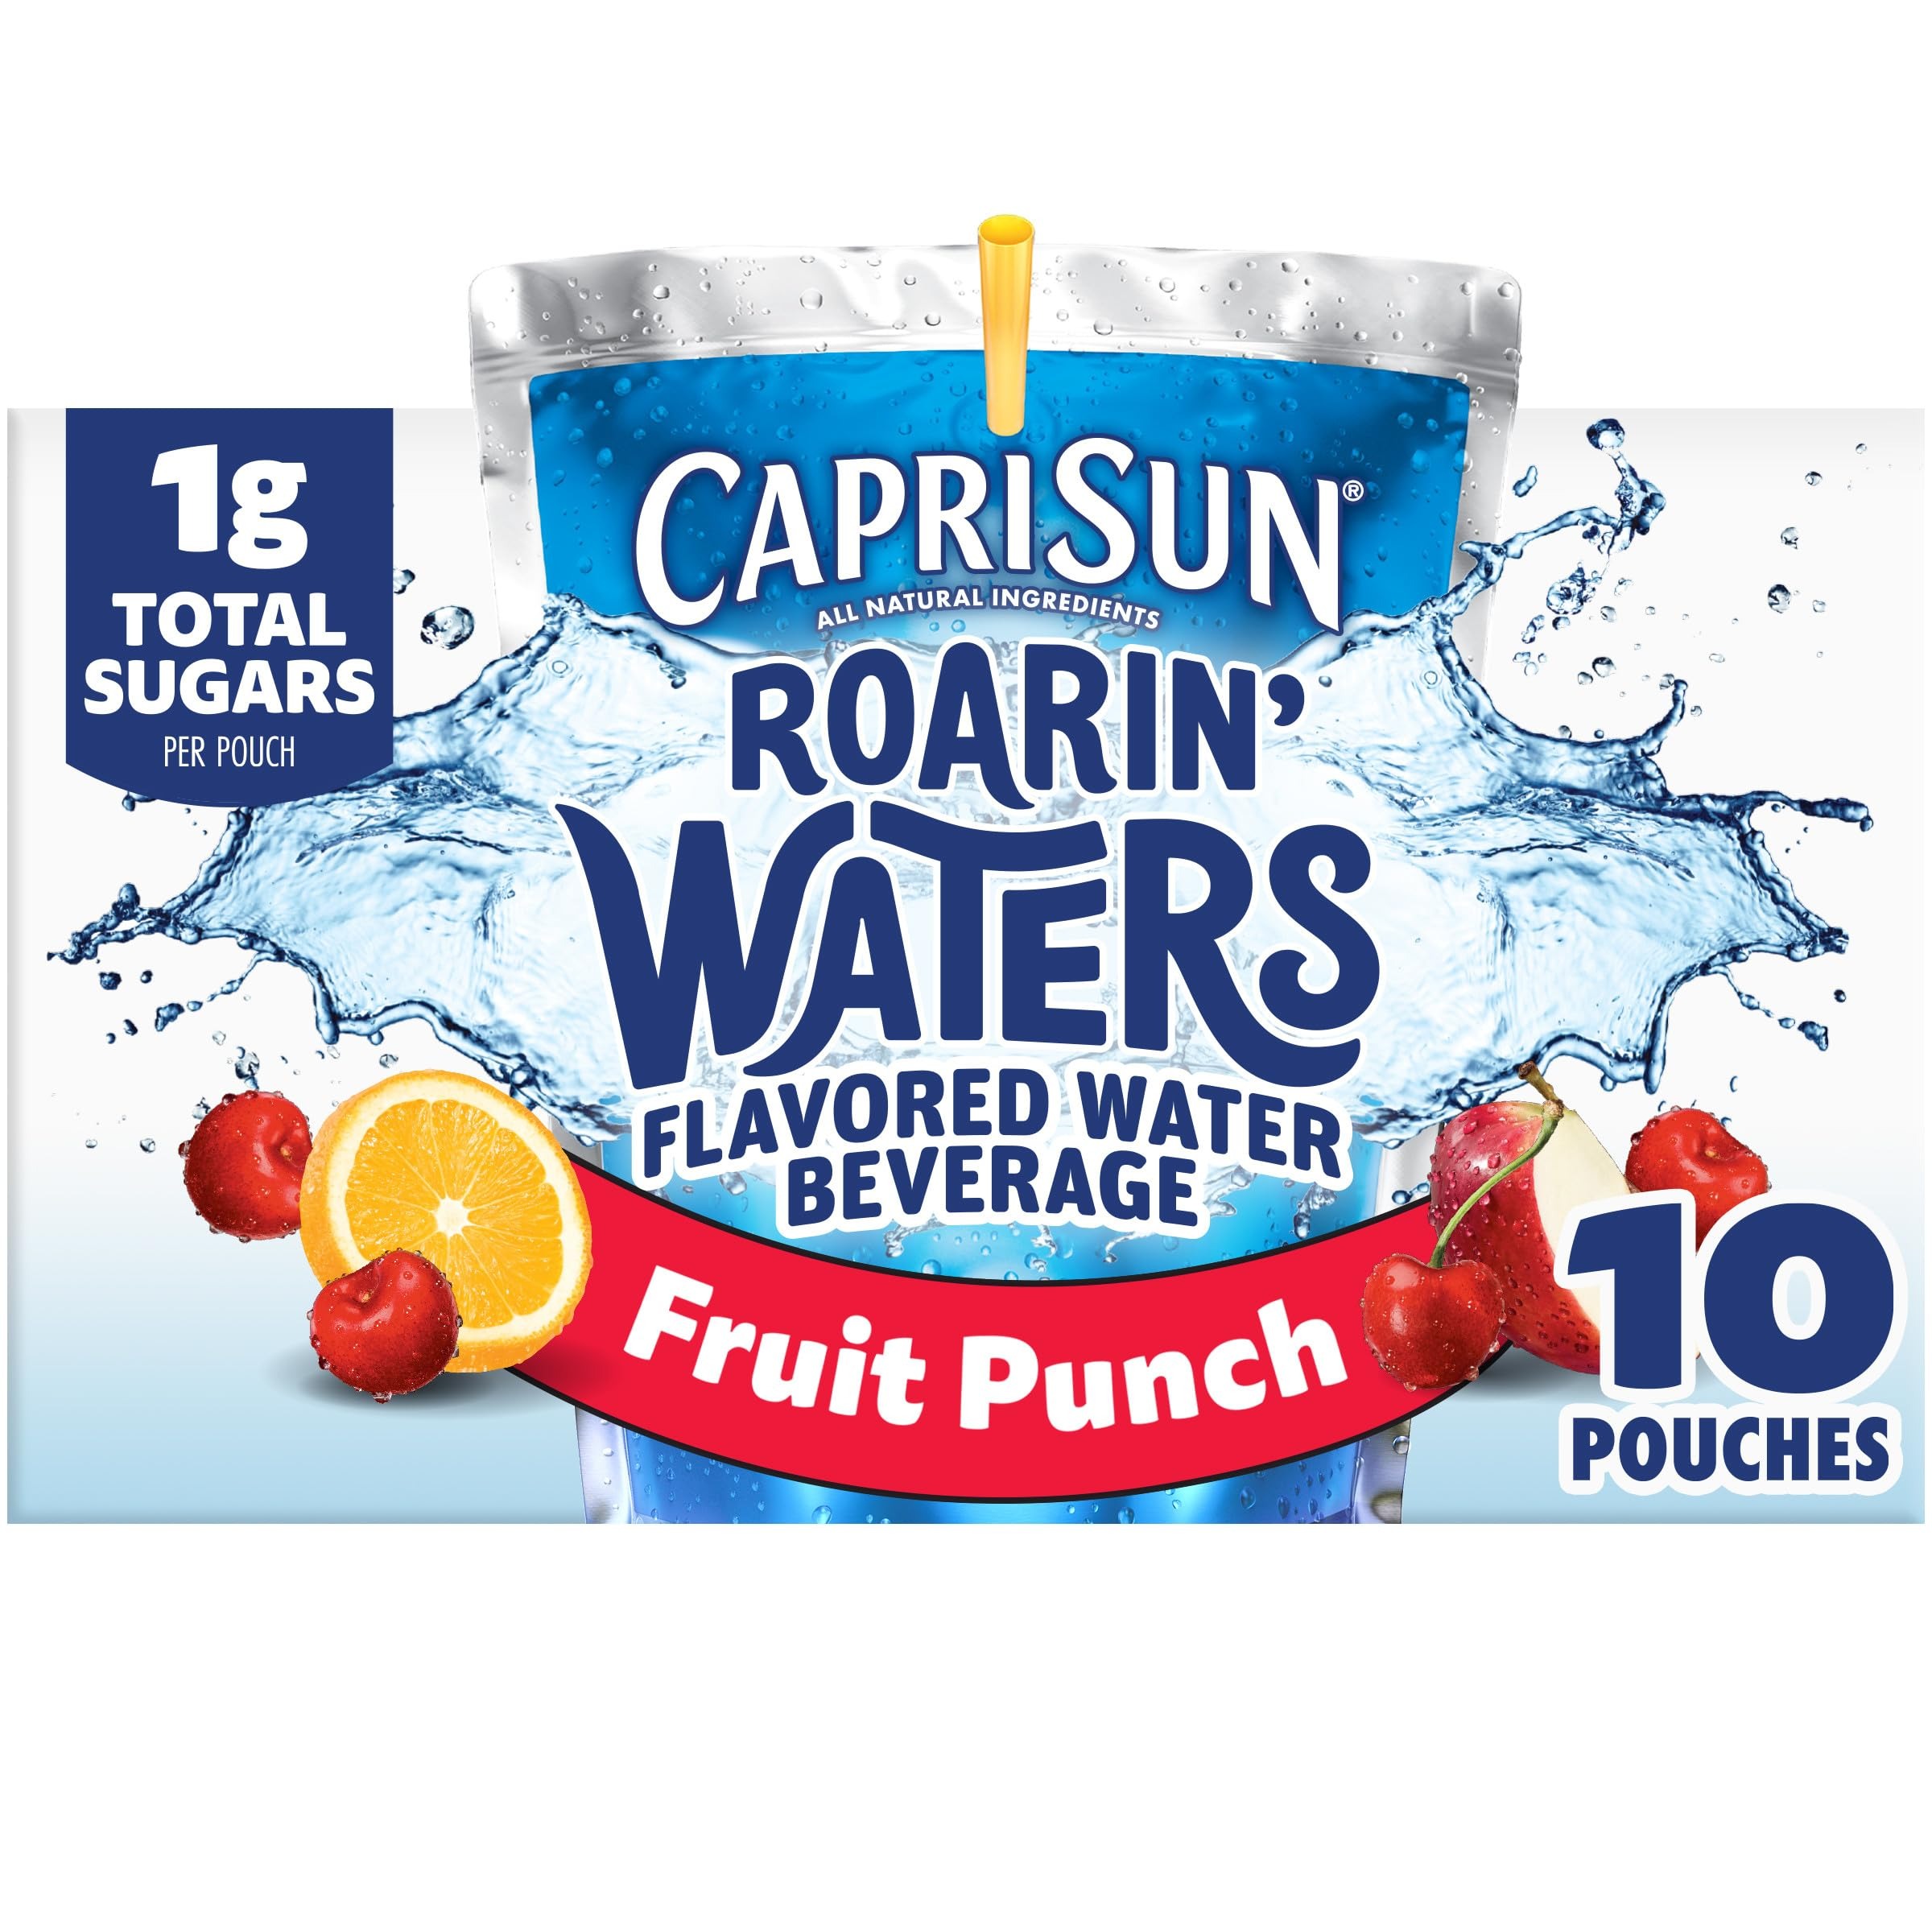
Item Name: Capri Sun Roarin' Waters Fruit Punch Flavored with other natural flavor Water Beverage, 10 ct Box, 6 fl oz Drink Pouches
Bullet Point 1: One 10 ct box of 6 fl oz pouches of Capri Sun Roarin' Waters Fruit Punch Flavored with other natural flavor Water Beverage
Bullet Point 2: Capri Sun Roarin' Waters makes it easy to help kids stay hydrated
Bullet Point 3: Contains 1g of sugar per pouch, making it a great drink option for kids
Bullet Point 4: Roarin' Waters Fruit Punch Flavored Water Beverage is refreshing, all-natural and sweetened with stevia and 1g of sugar
Bullet Point 5: Flavored water pouches feature the sweet, lush essence of apples, oranges and cherries
Bullet Point 6: Try Capri Sun Roarin’ Waters, a delicious flavored water beverage from Capri Sun
Bullet Point 7: Packaged in a convenient on-the-go pouch for hydration at lunch or after school
Bullet Point 8: Great for kids — and parents who like to enjoy a pouch or two
Bullet Point 9: Stock your fridge with our 10 ct Fruit Punch pouches for a hydrating beverage anytime
Value: 10.0
Unit: Count

Price: 3.19